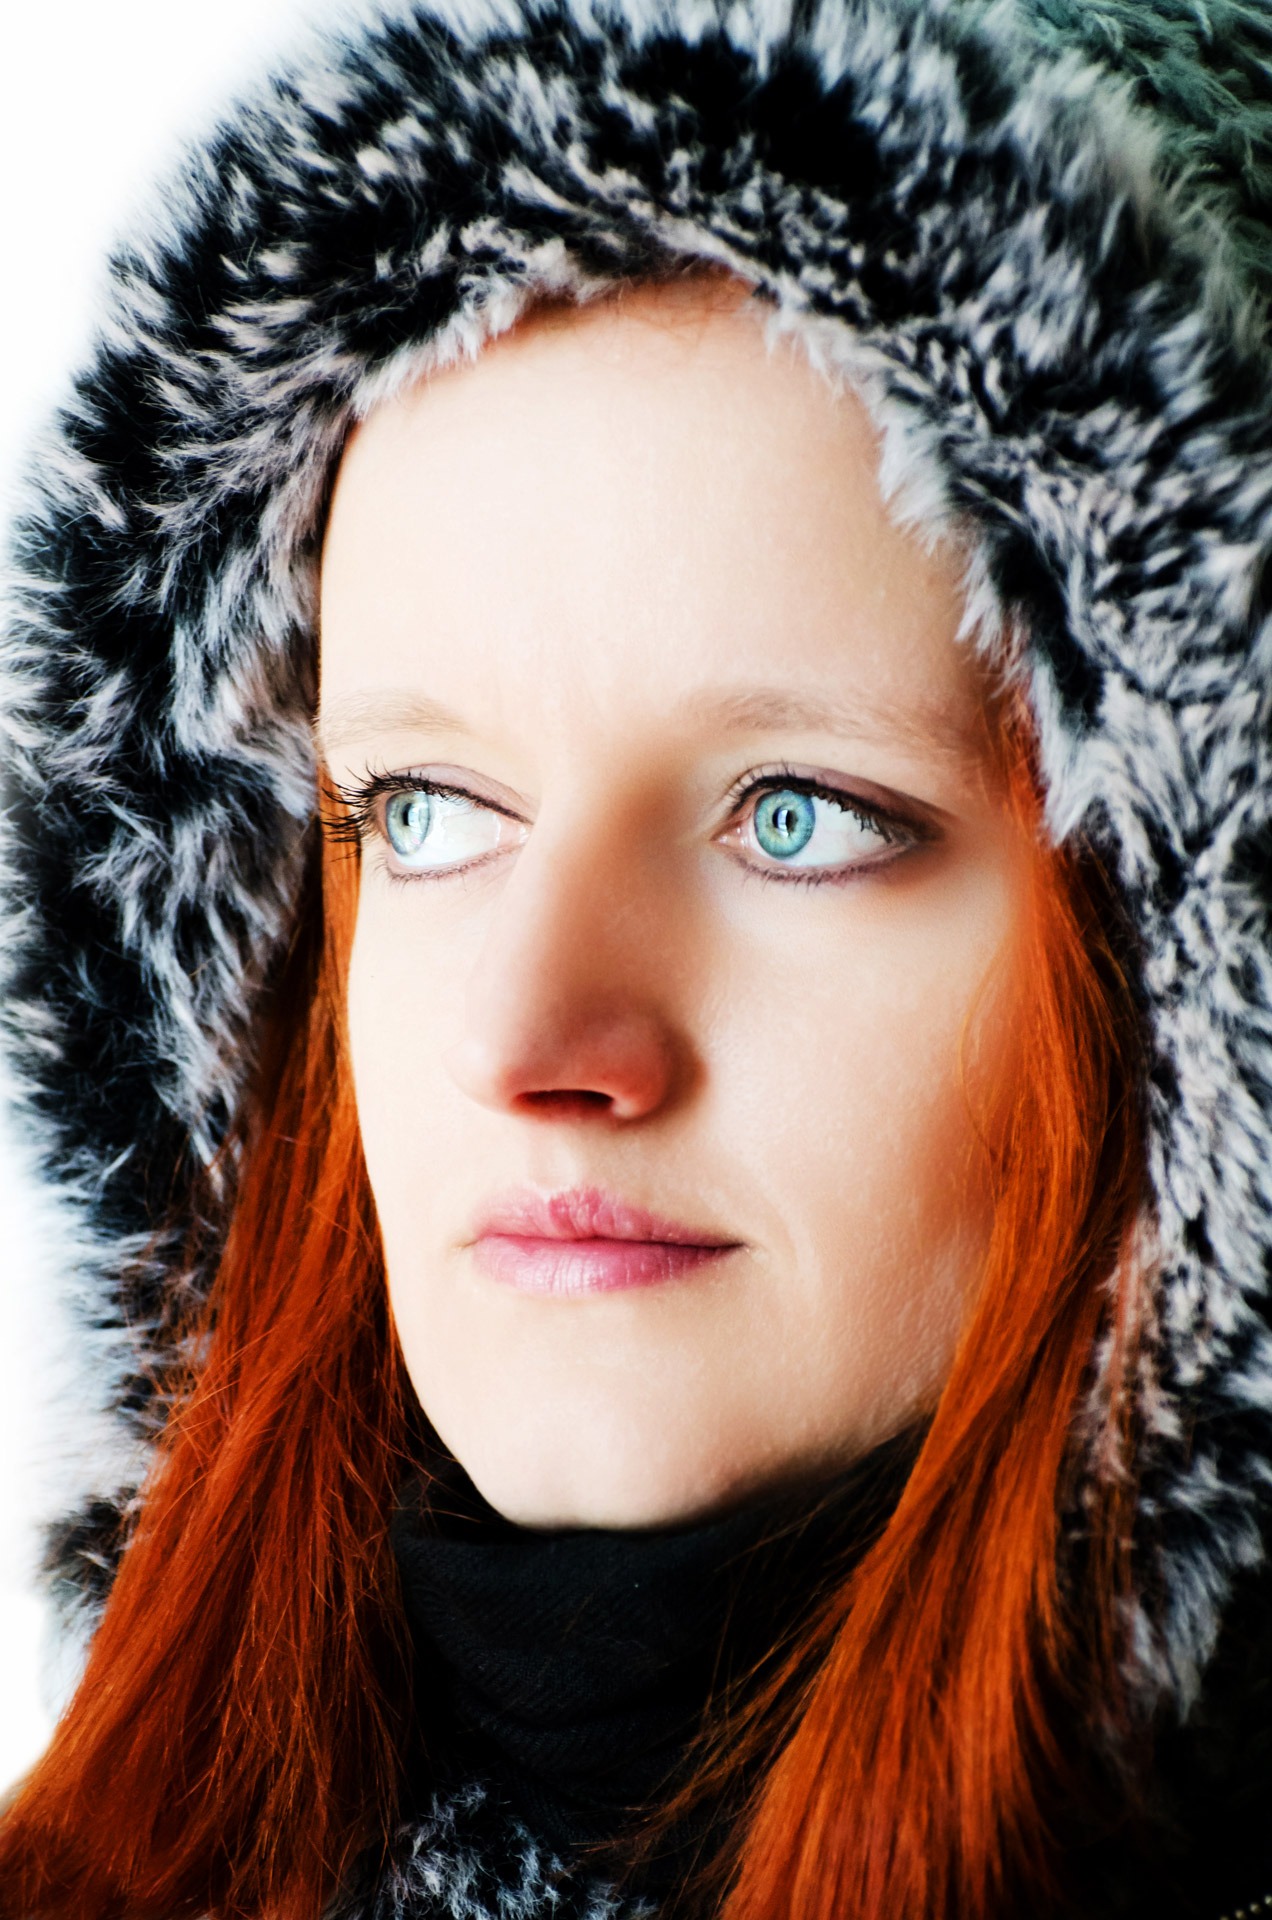
people, girl, woman, hair, photography, singer, fur, portrait, model, red, studio, fashion, lady, season, hairstyle, long hair, hood, close up, black hair, face, eyes, eye, head, look, skin, beauty, nice, organ, photo shoot, brown hair, portrait photography, kamila